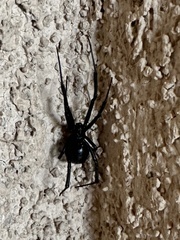
Species: Lactrodectus_hesperus